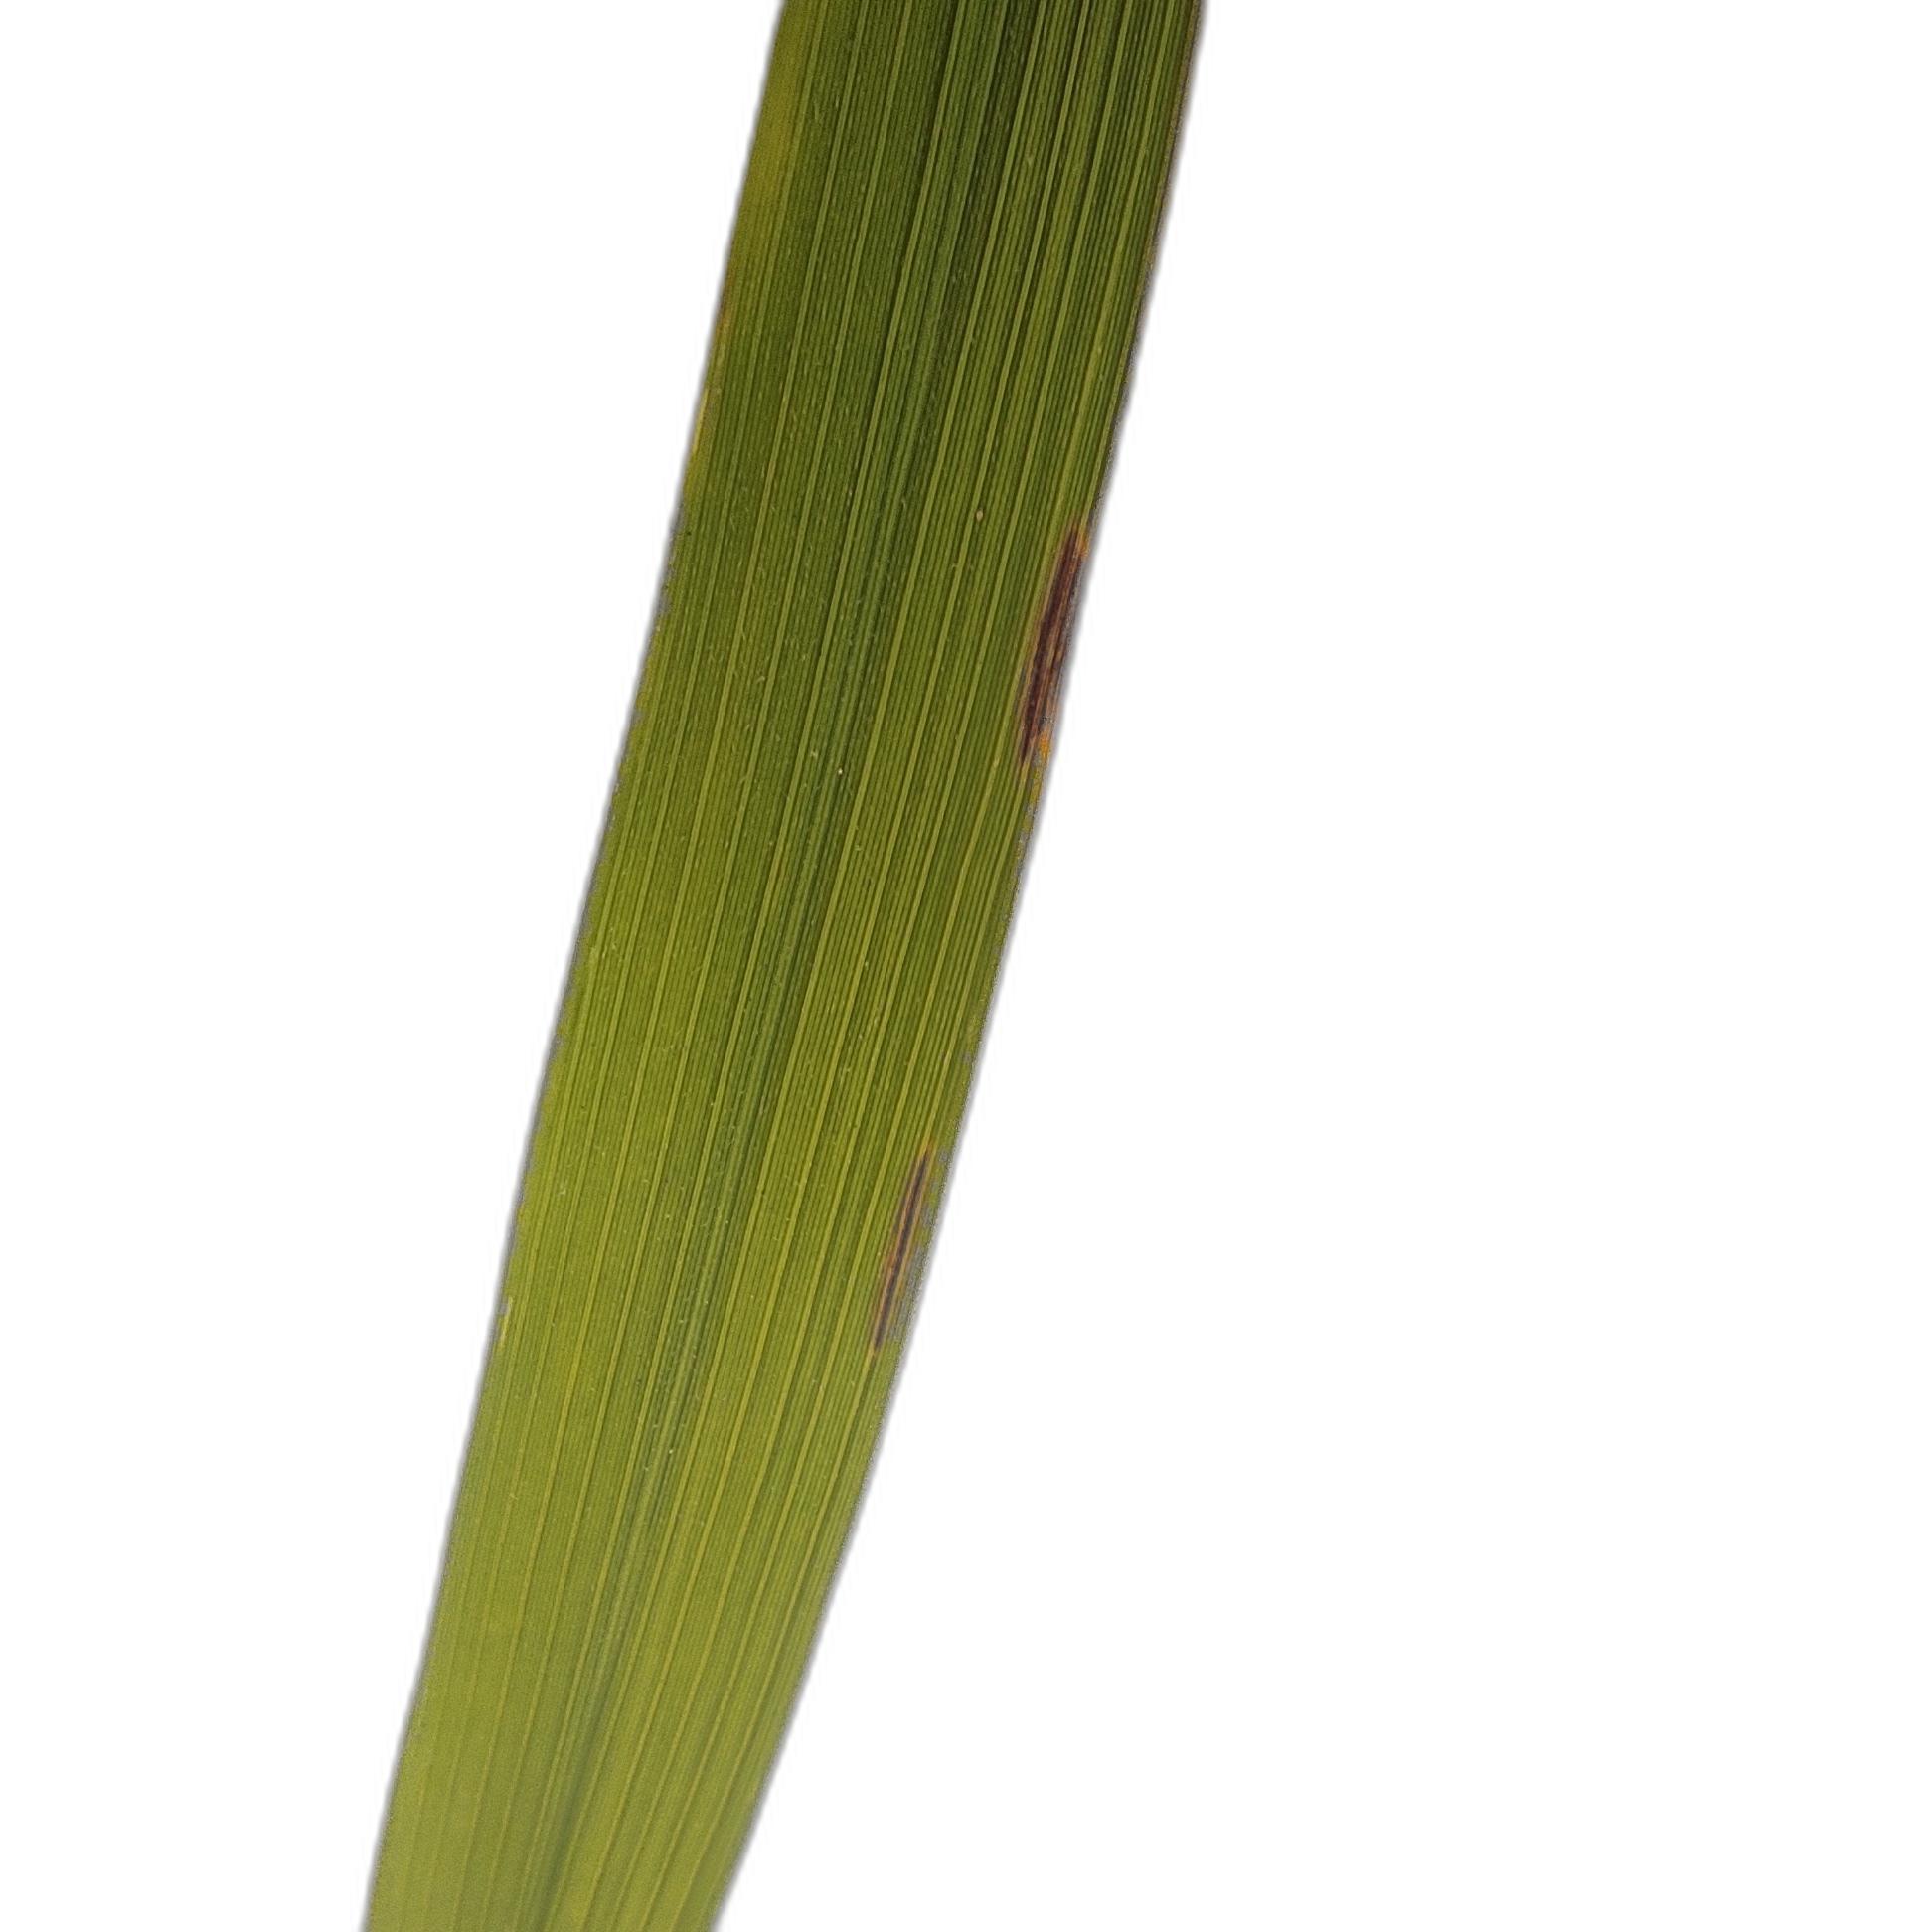
Label: Rice Blast